Bitter Moon

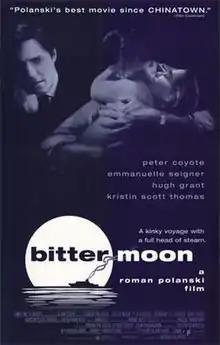
Theatrical release poster

Bitter Moon is a 1992 erotic romantic thriller film co-written and directed by Roman Polanski. It stars Peter Coyote, Emmanuelle Seigner, Hugh Grant and Kristin Scott Thomas. The film's French title, "", is a pun on the French phrase "lune de miel", meaning "honeymoon". It is based on the novel "Lunes de fiel" by French author Pascal Bruckner, published in English as "Evil Angels". The score was composed by Vangelis.